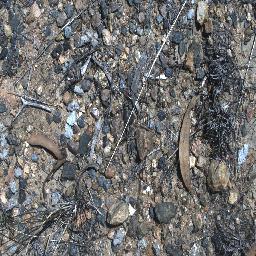
Label: negative